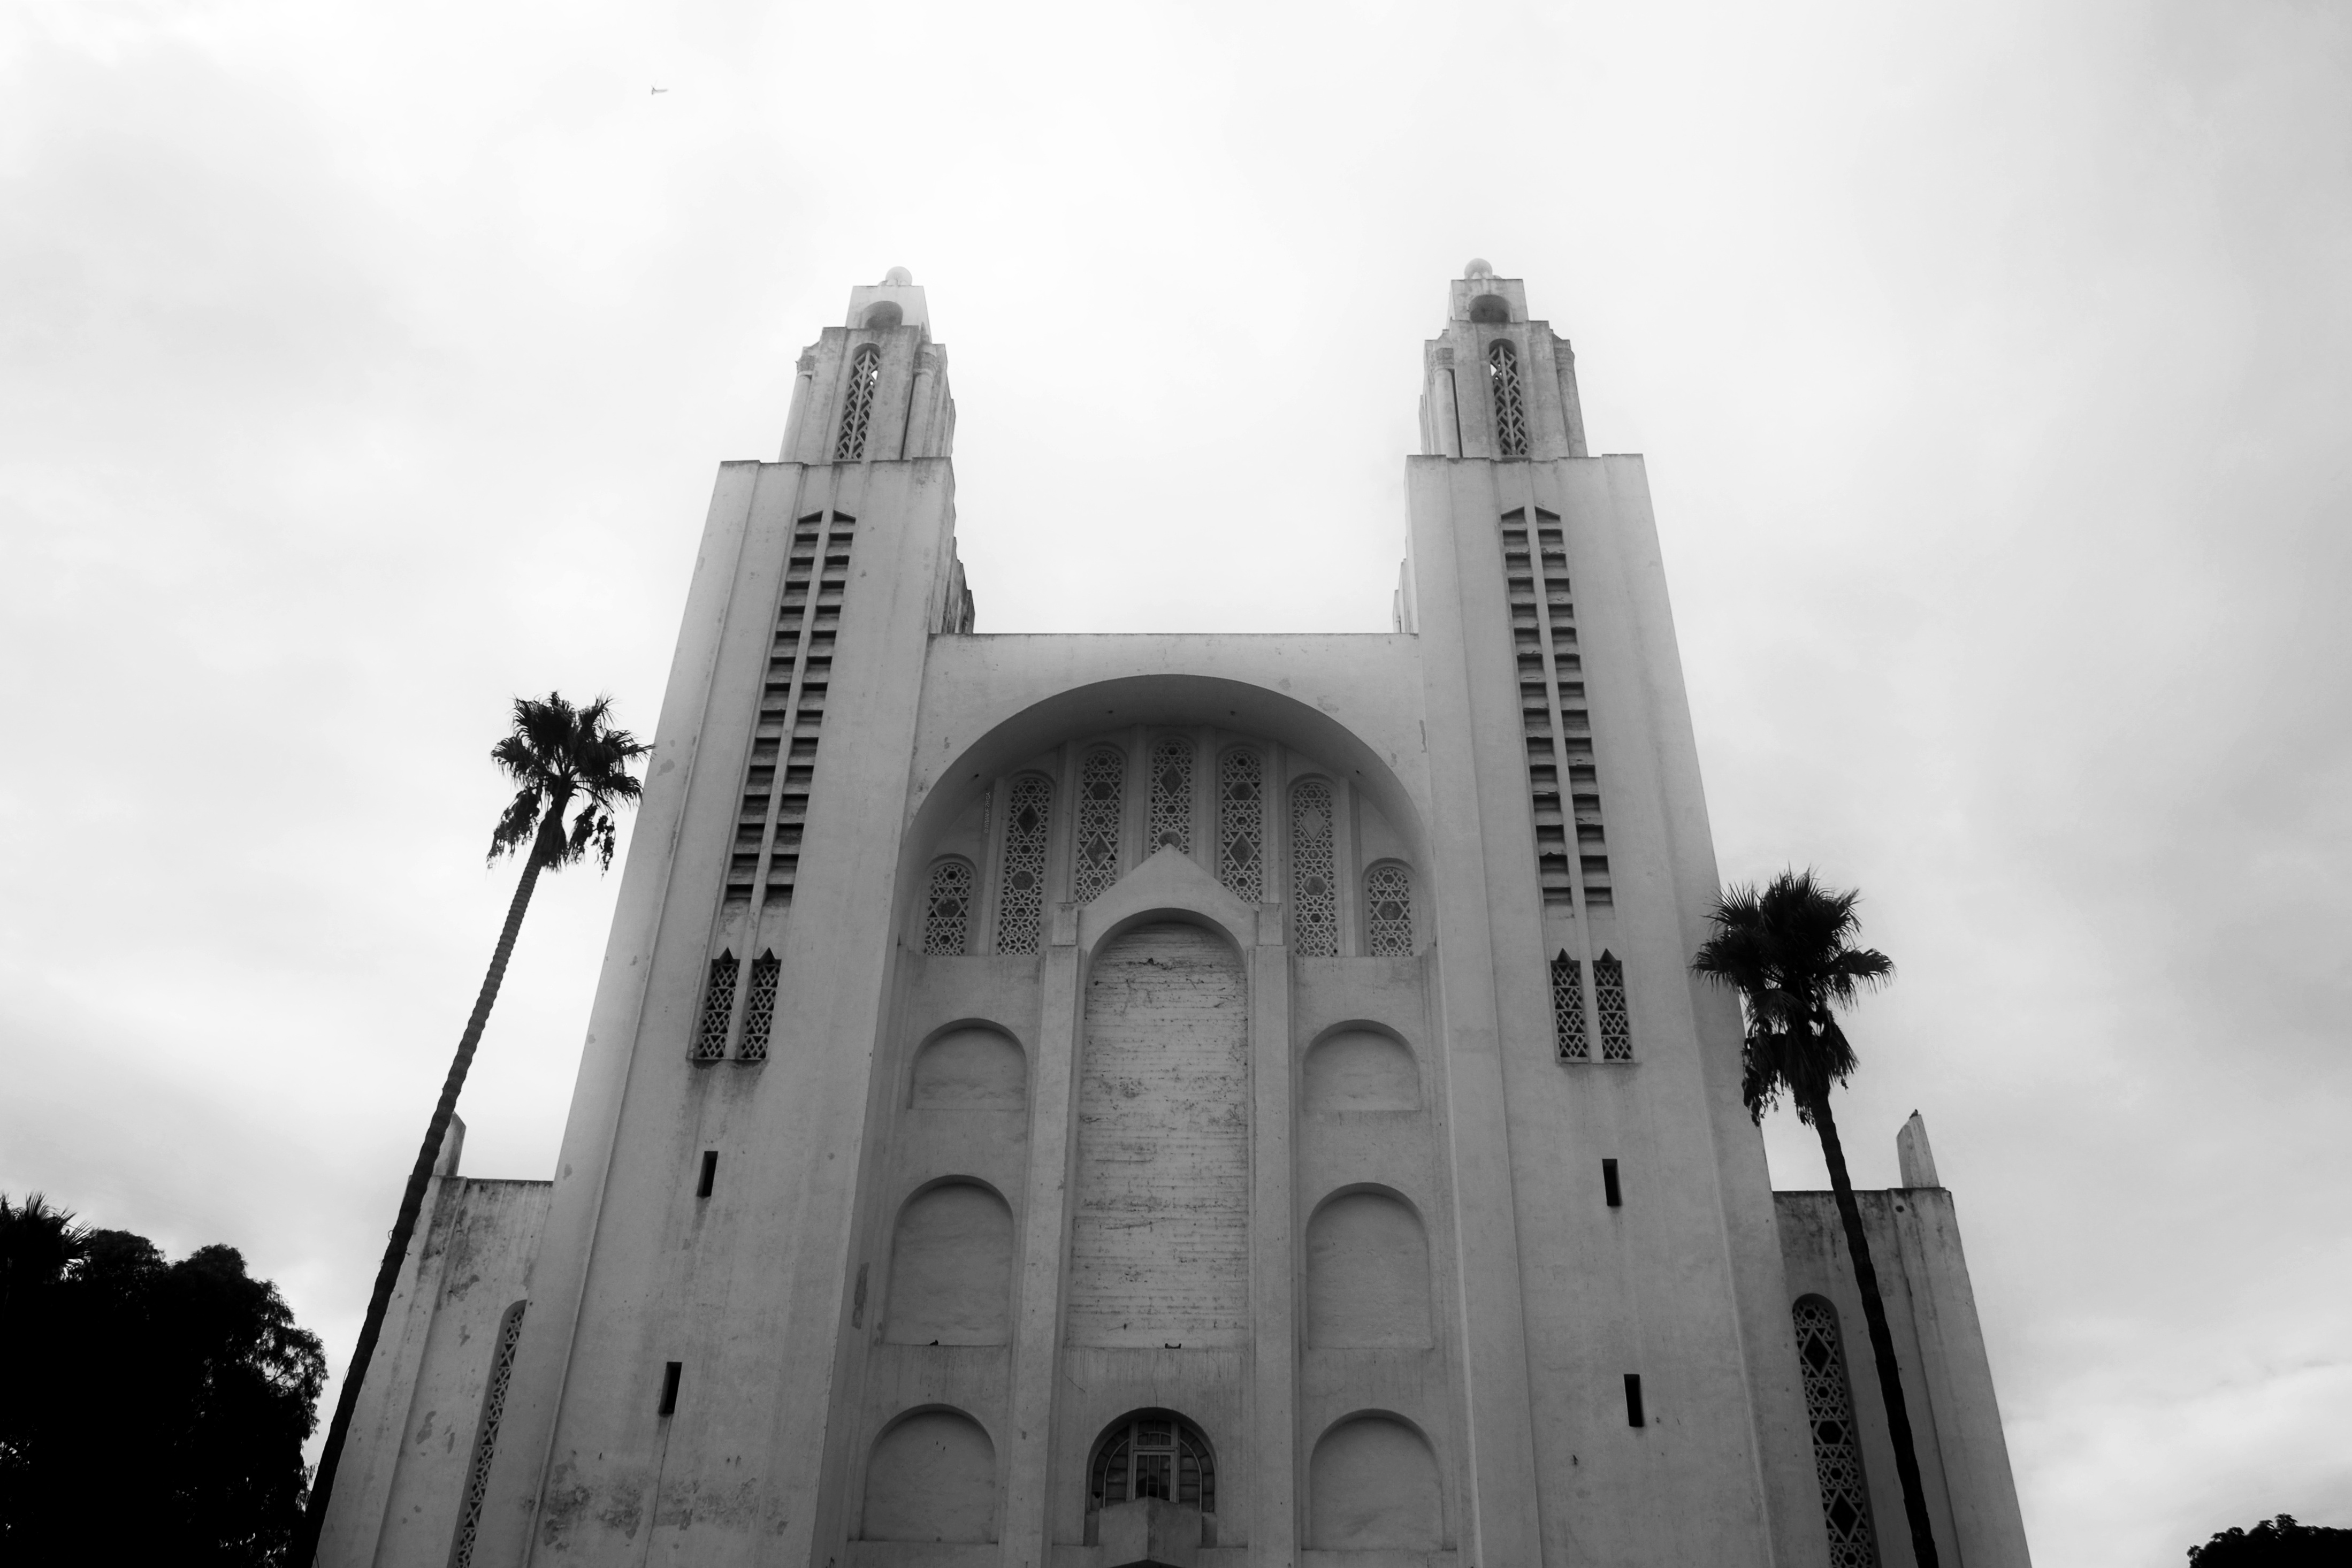
black and white, building, monument, tower, landmark, church, monochrome, place of worship, spire, monochrome photography